Josiah Failing

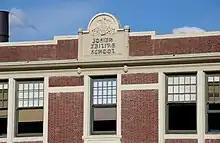
The main building of the National College of Natural Medicine, in South Portland, was originally an elementary school named for Josiah Failing.

Josiah Failing's business split from C. W. Thomas in 1859, giving all profits to Failing after then. He remained with his business until 1864, when, having acquired a modest competency, he retired from active business. Another source has Josiah leaving the business to Henry as early as 1853, when a New York partner advised a business practice with which he was uncomfortable.